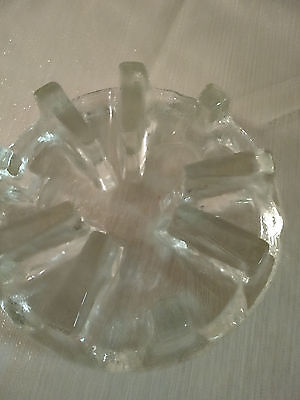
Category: kettle